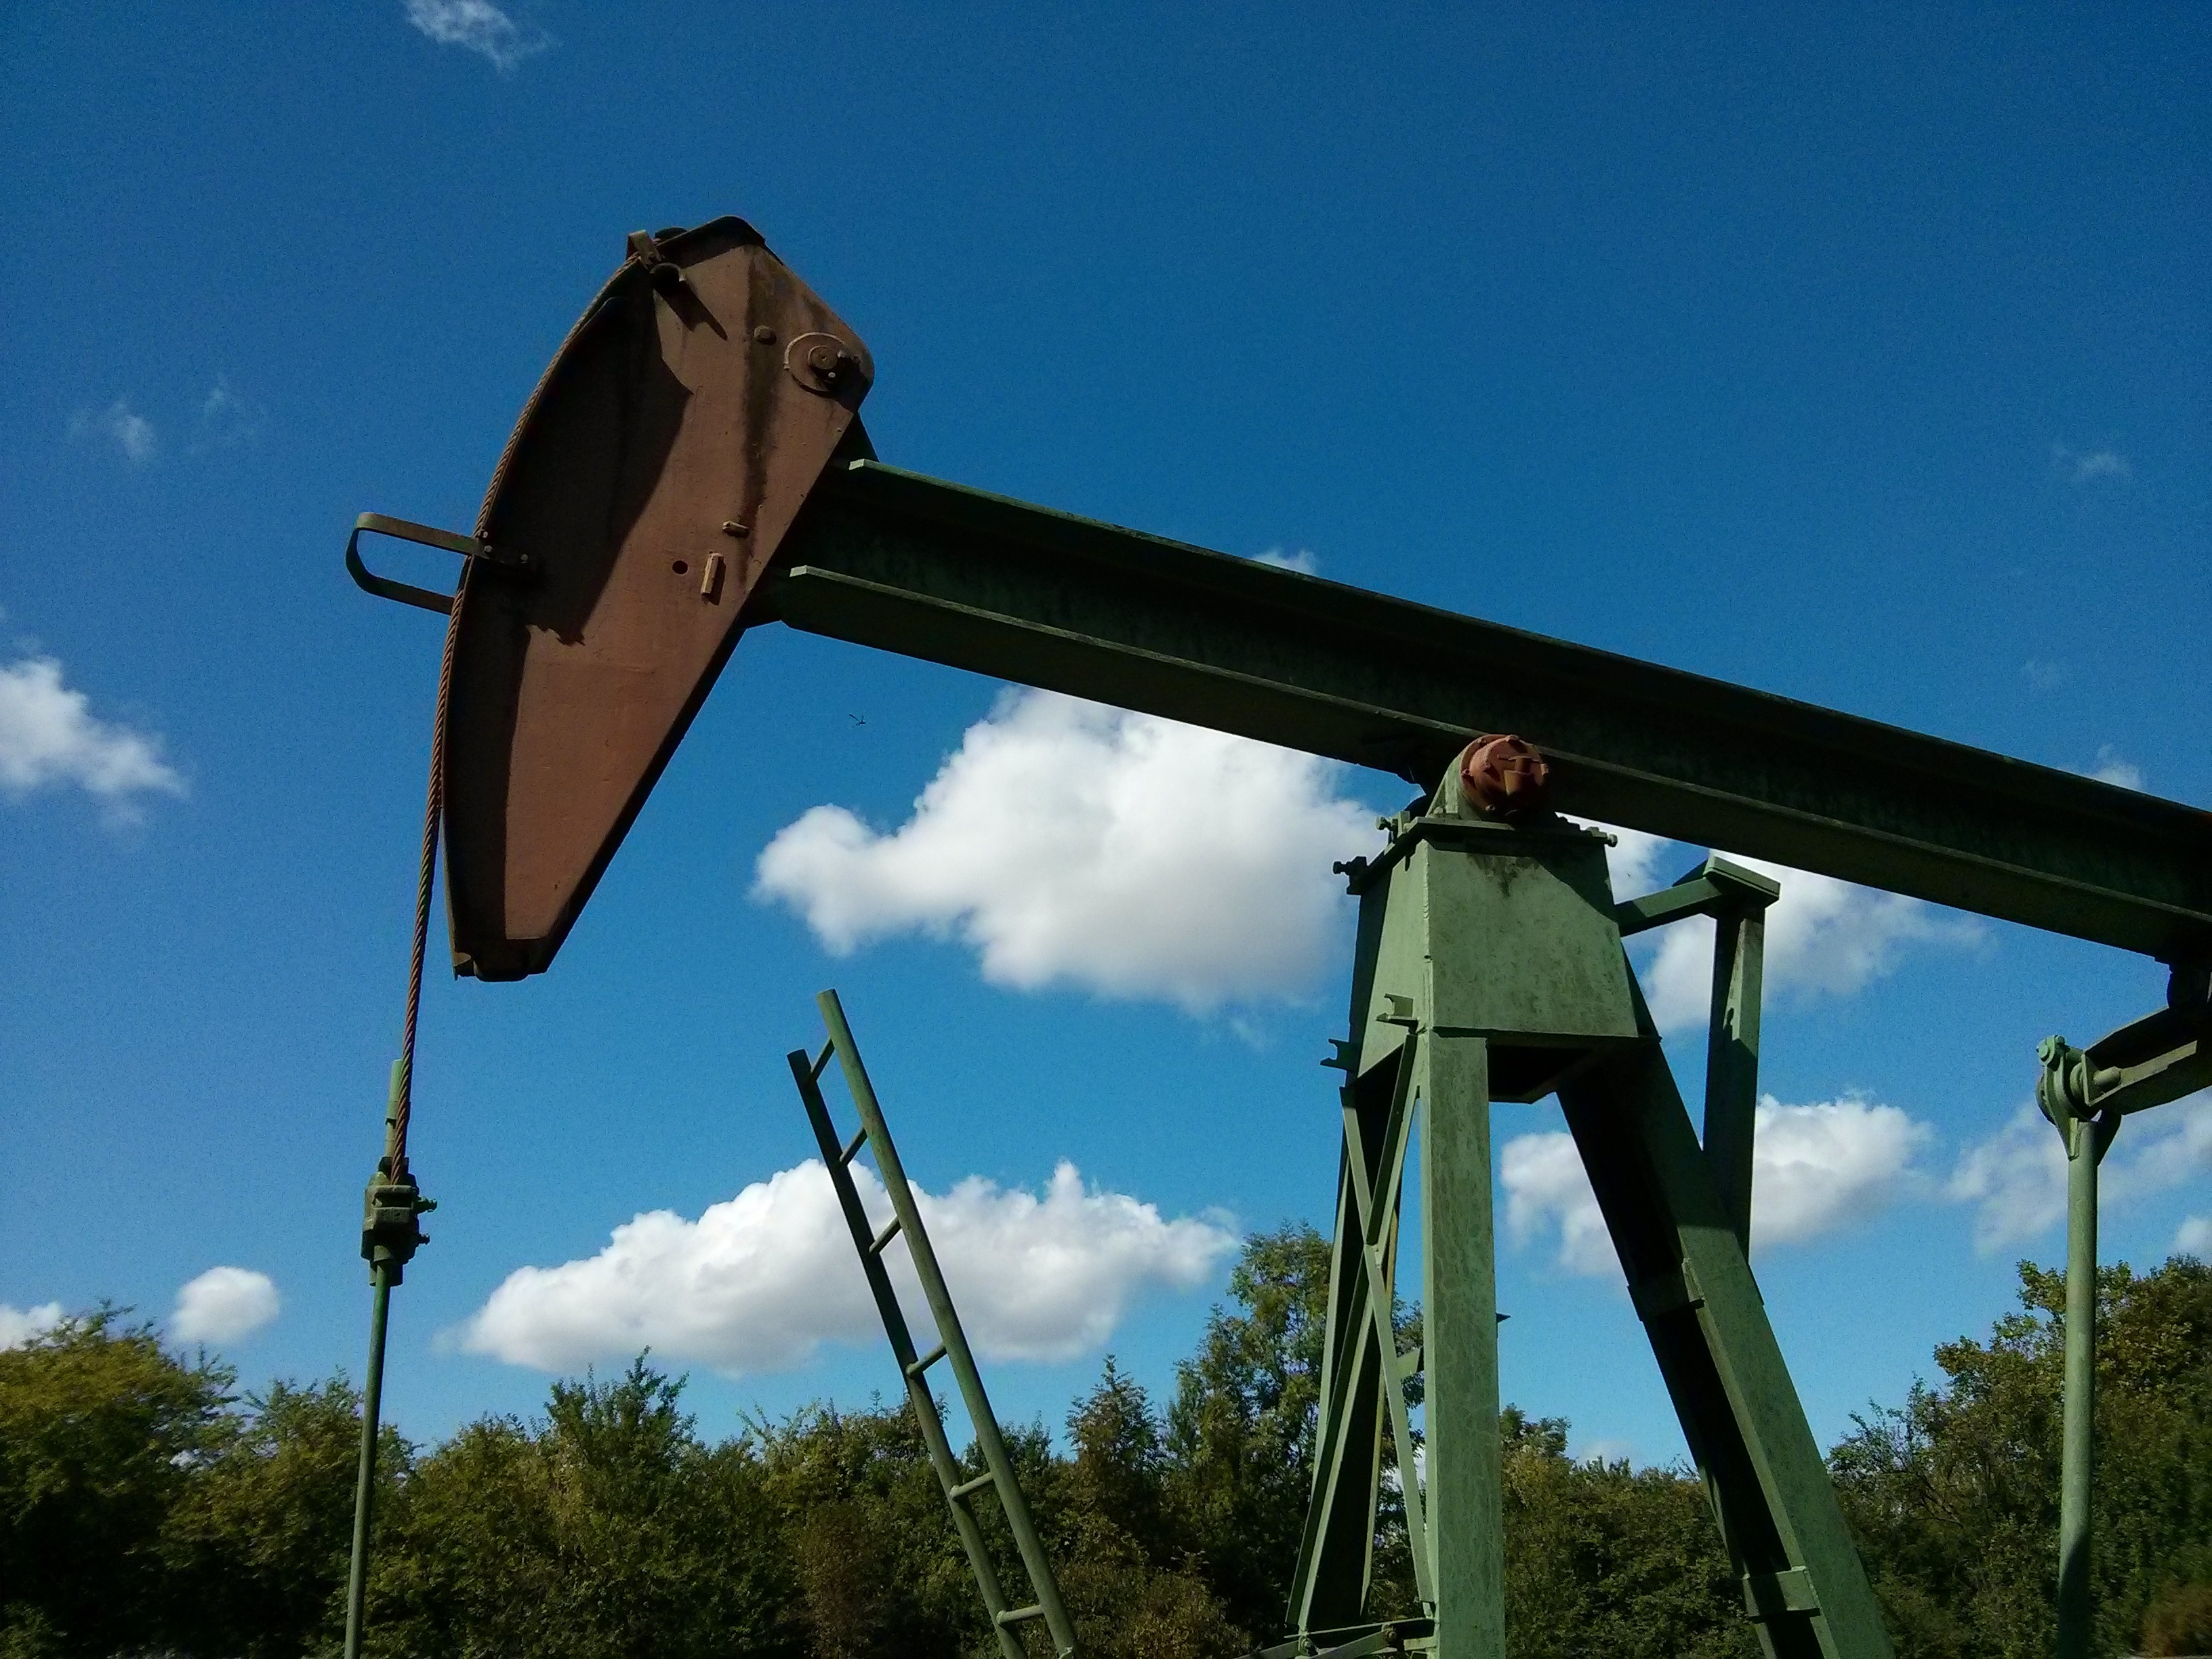
sky, wind, mast, street light, electricity, lighting, energy, light fixture, oil, crude oil, oil production, oil pump, heating oil